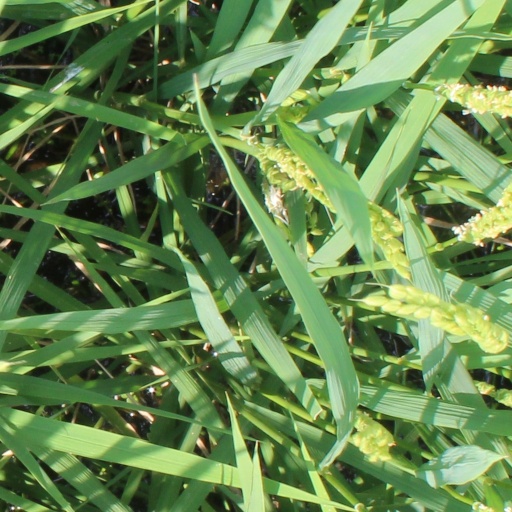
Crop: rice